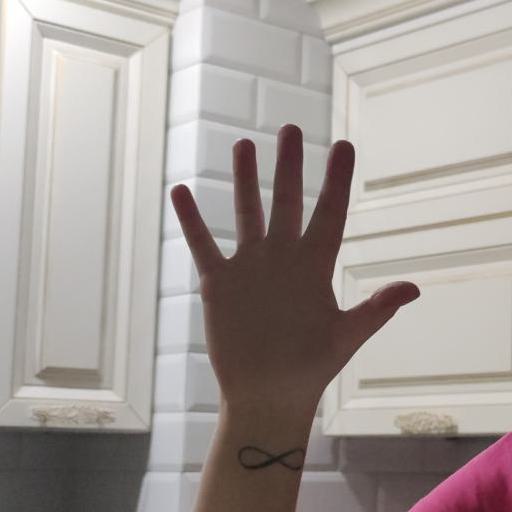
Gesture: palm